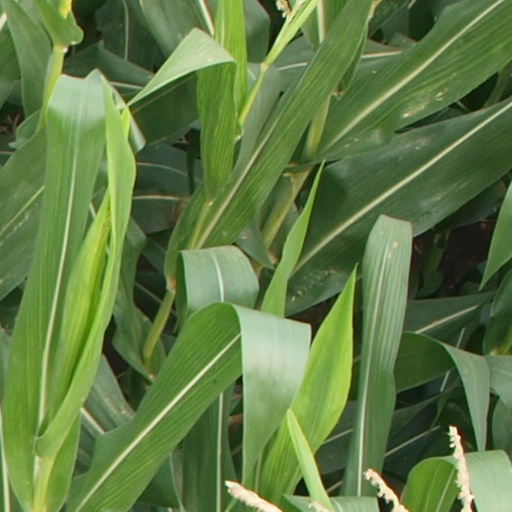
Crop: maize; corn